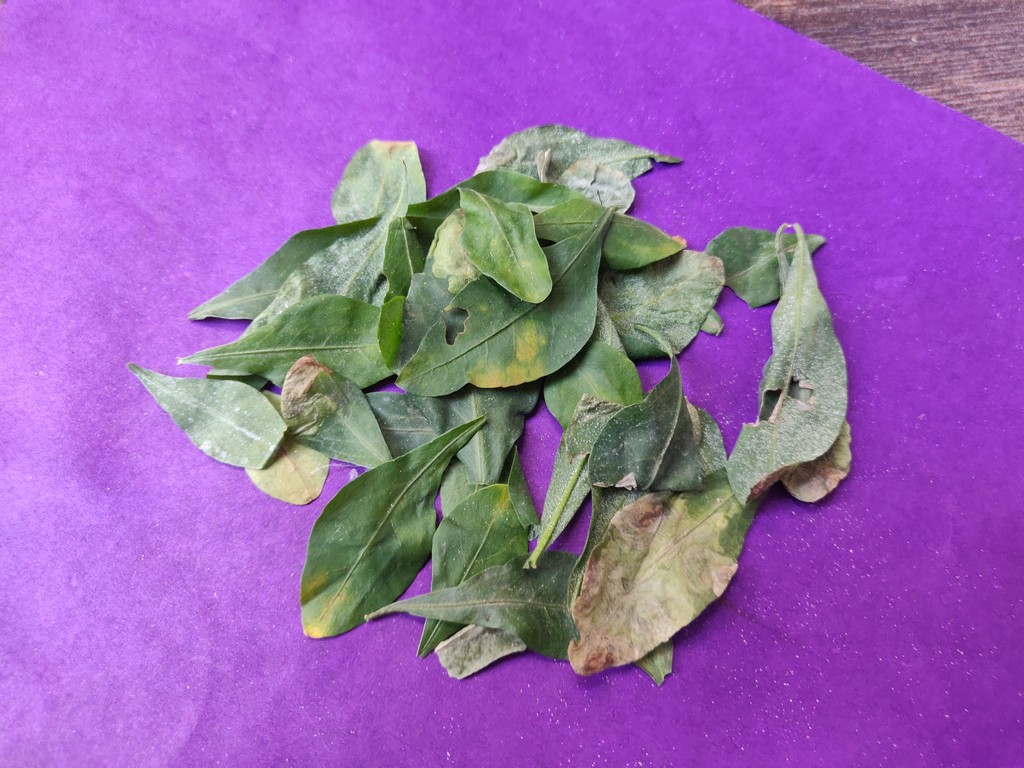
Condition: Unhealthy
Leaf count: multiple
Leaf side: unknown